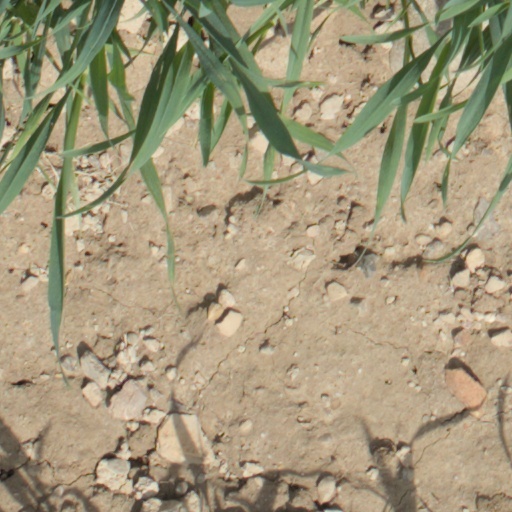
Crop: wheat